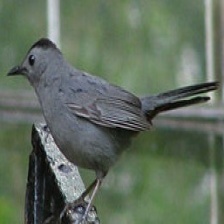
Species: GRAY CATBIRD
Scientific name: DUMETELLA CAROLINENSIS